Northern Cheyenne Exodus

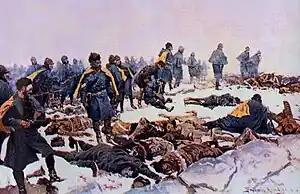
After the final battle at "The Pit". Painting by Frederic Remington, 1897

By morning 65 Cheyenne, 23 of them wounded, were returned to Fort Robinson as prisoners. Only 38 Cheyenne had fully escaped, 32 of whom were together moving north pursued by the Army. Six Cheyenne were hiding only a few miles from the fort among rocks and were found during the next few days. The other 32 Cheyenne led by Little Finger Nail were discovered in a small hollow above Antelope Creek, a tributary of Hat Creek some 35 miles northwest of Fort Robinson, and after a final battle only nine were left alive. The dead were buried in a mass grave called "The Pit."